Pakistan Meteorological Department

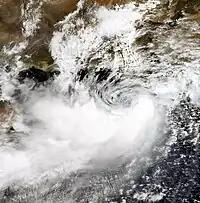
A cyclone system entering in Pakistan, 2007.

The Pakistan Meteorological Department is headed by the Director General. The Department is further divided into several directorates as follows: